History of Rajasthan

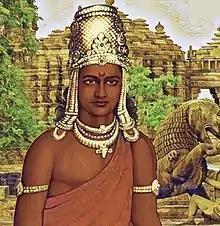
Nagabhata I

These warrior kingdoms defeated many foreign invaders like Saka, Huna, and others.